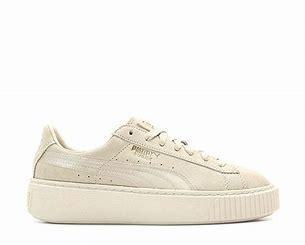
Brand: Puma
Model: Suede Platform